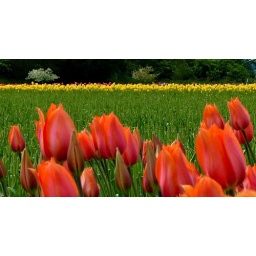
Fields of red and yellow tulips in Skagit County, Washington State.